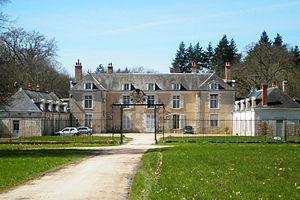
Château de Boisgibault situé à Ardon, dans le département du Loiret et la région Centre.
Le château de Boisgibault est un château français situé à une dizaine de kilomètres au sud d'Orléans, à Ardon, dans le département du Loiret et la région Centre-Val de Loire.
Boisgibault est un toponyme et un patronyme du haut Val de Loire.
La liste des châteaux du Loiret recense de manière non exhaustive les châteaux au sens large du terme situés sur le territoire du département français du Loiret en région Centre-Val de Loire.
La liste des monuments historiques du Loiret recense les monuments historiques situés dans le département français du Loiret.